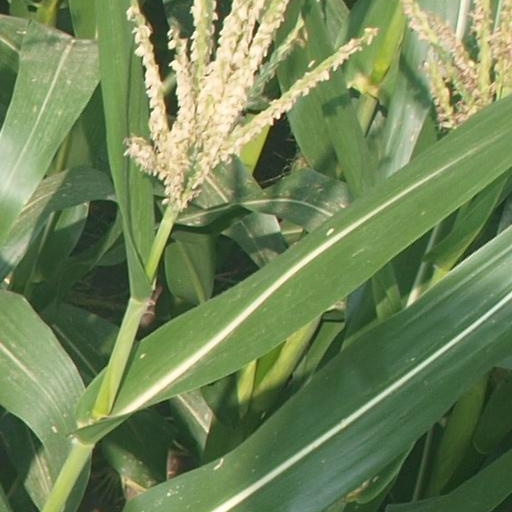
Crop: maize; corn